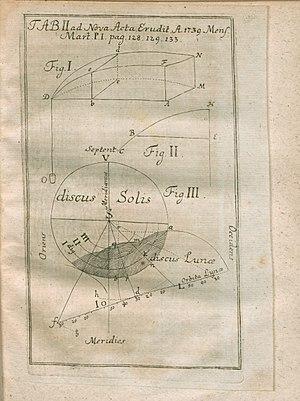
Jean Bernoulli, Johann Bernoulli, né le 27 juillet 1667 à Bâle où il est mort le 1ᵉʳ janvier 1748, est un mathématicien et physicien suisse. Il est le frère de Jacques Bernoulli et le père de Daniel, Nicolas et Jean.